607th Tank Destroyer Battalion

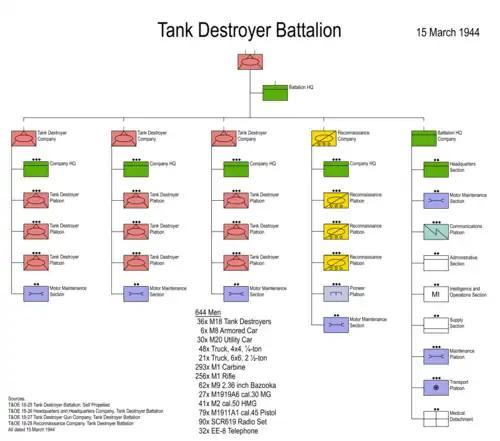
Tank Destroyer Battalion (SP) Structure - March 1944

Two companies (Headquarters and A) landed in Normandy at 0130 on 17 June (D+11) at Utah Beach, with Companies B and C being unable to land due to rough water. Company A was committed to action in the Battle of Cherbourg on arrival, attached to the 9th Infantry Division. During this mission, Co A captured its, and the battalions, first prisoner. The battalion was relieved from attachment to the VII Corps and attached to VIII Corps on 19 June, with Company A attached to the 82nd Airborne Division until 4 July and the battalion, less Co A, to the 90th Infantry Division. The remaining two companies (B and C) landed on 23 June, with Co B joining the 357th Infantry Regiment of the 90th ID. Company C moved to the TD's secondary mission, indirect fire, in the vicinity of Cretteville and fired the first rounds from a 3" gun of the battalion on French soil. During the period of 7 to 27 July, the division advanced very slowly, especially in the areas around Foret De Monte Castro on Hill 122, on the approaches to Seves Island and at Beau Coudray. Following the bombing from St. Lo to the southwest toward Periers and the exploitation of the forced breakthrough, the enemy withdrew from the division front on the night of 27 July. During the month of July, 15,424 rounds were fired indirect. A breakthrough to the enemy's rear had been made.